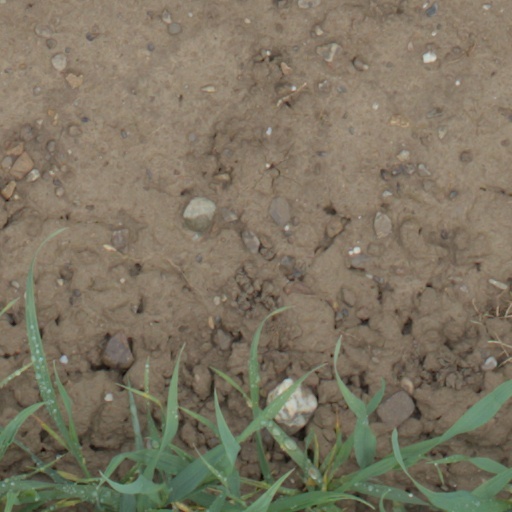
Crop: wheat